Monarchies in the Americas

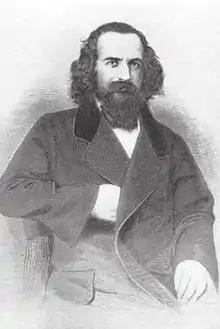
Orélie-Antoine de Tounens, claimant to king of Araucania and Patagonia

The first permanent Russian settlements in what is today the US state of Alaska were set down in the 1790s, forming Russian Alaska, after Tsar Peter I called for expeditions across the Bering Strait in 1725, with the region administered by the head of the Russian-American Company as the Emperor's representative. Another Russian outpost, Fort Ross, was established in 1812 in what is now California. The colonies, however, were never profitable enough to maintain Russian interest in the area, with the population only ever reaching a maximum of 700. Fort Ross was sold in 1841, and in 1867, a deal was brokered whereby Tsar Alexander II sold his Alaskan territory to the United States of America for $7,200,000, and the official transfer took place on 30 October that year.